List of international presidential trips made by Kersti Kaljulaid

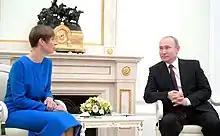
Kaljulaid with Russian President Vladimir Putin.

This is a list of official overseas trips made by Kersti Kaljulaid, the 5th President of Estonia. On many of her overseas visits, she has been accompanied by Georgi–Rene Maksimovski, who is her husband and concurrently the First Gentleman of Estonia.